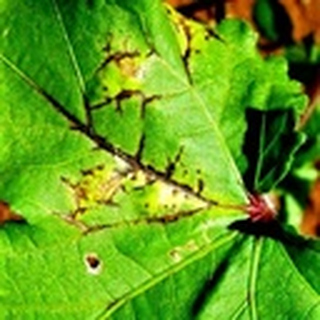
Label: cotton_bacterial_blight